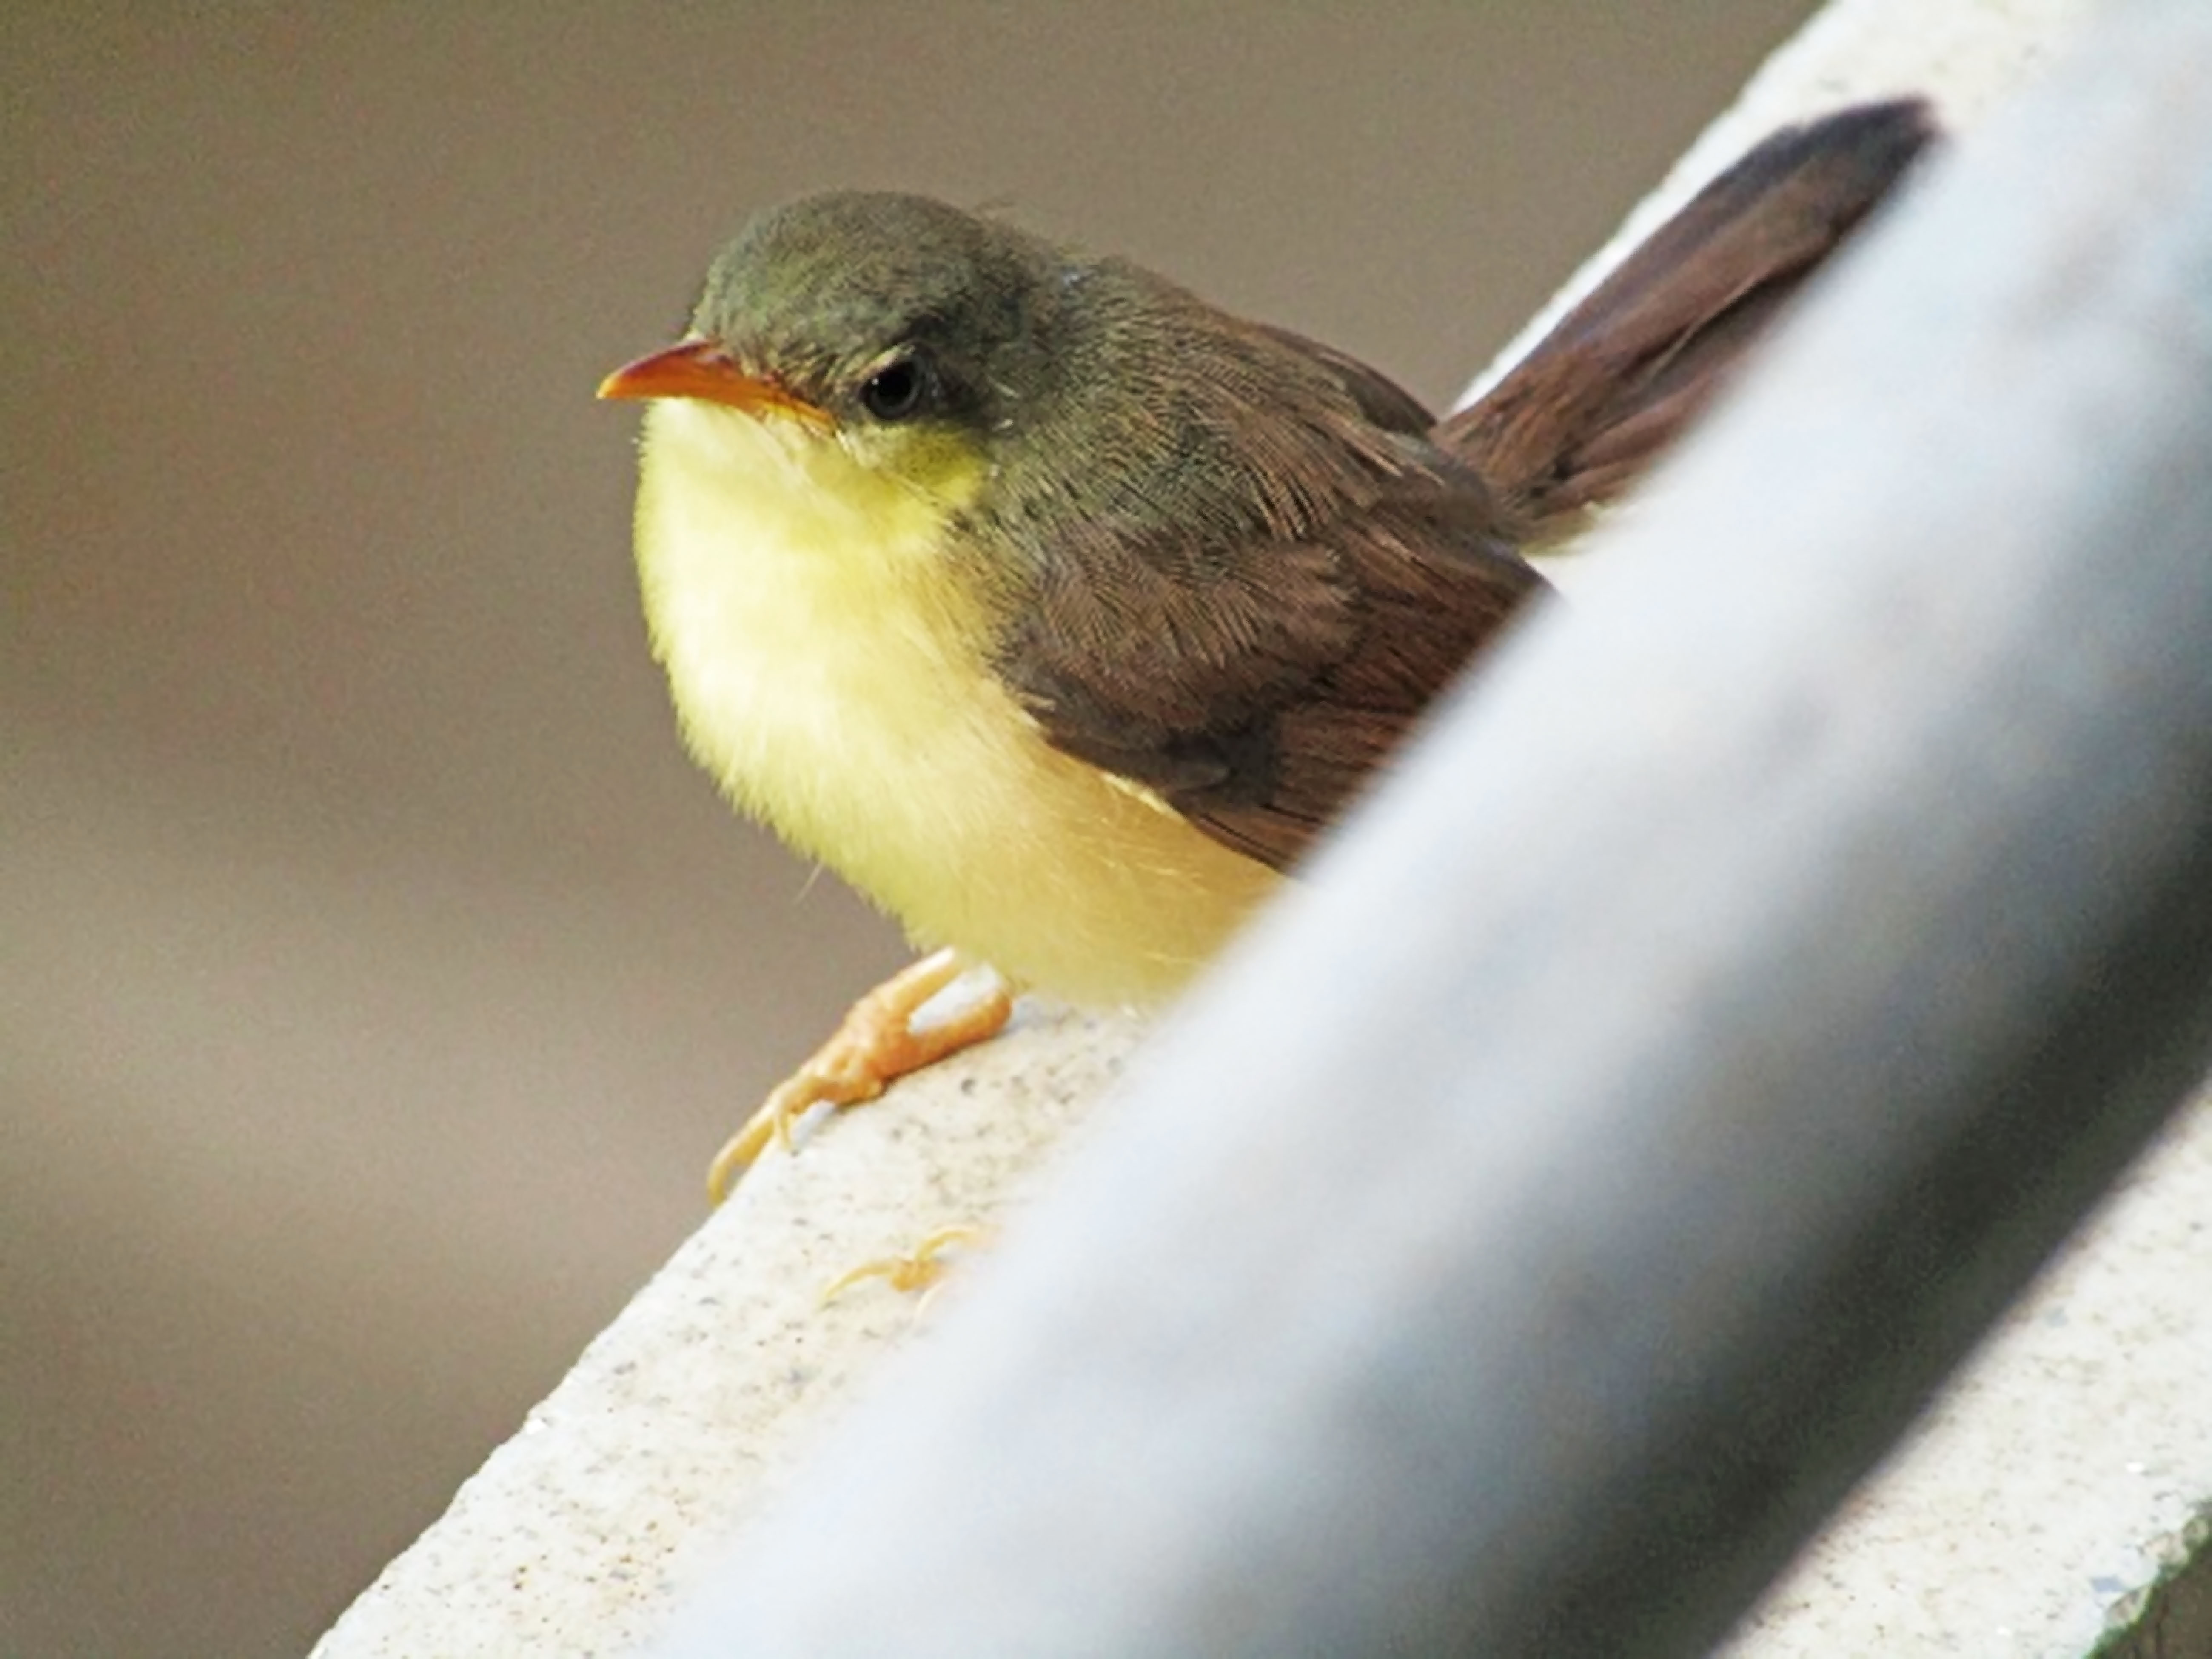
bird, eyes, color, tail, nature, landscape, beak, feather, songbird, wing, wood, perching bird, claw, finch, emberizidae, old world flycatcher, animal feed, wildlife, canary